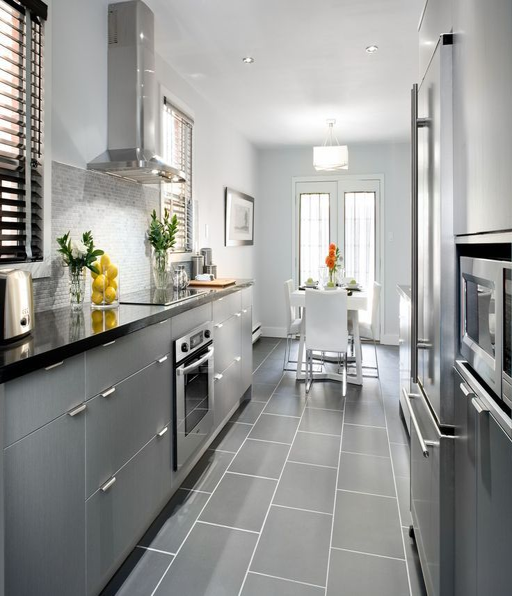
... tan tile or we could get a light grey tile like in the bottom picture